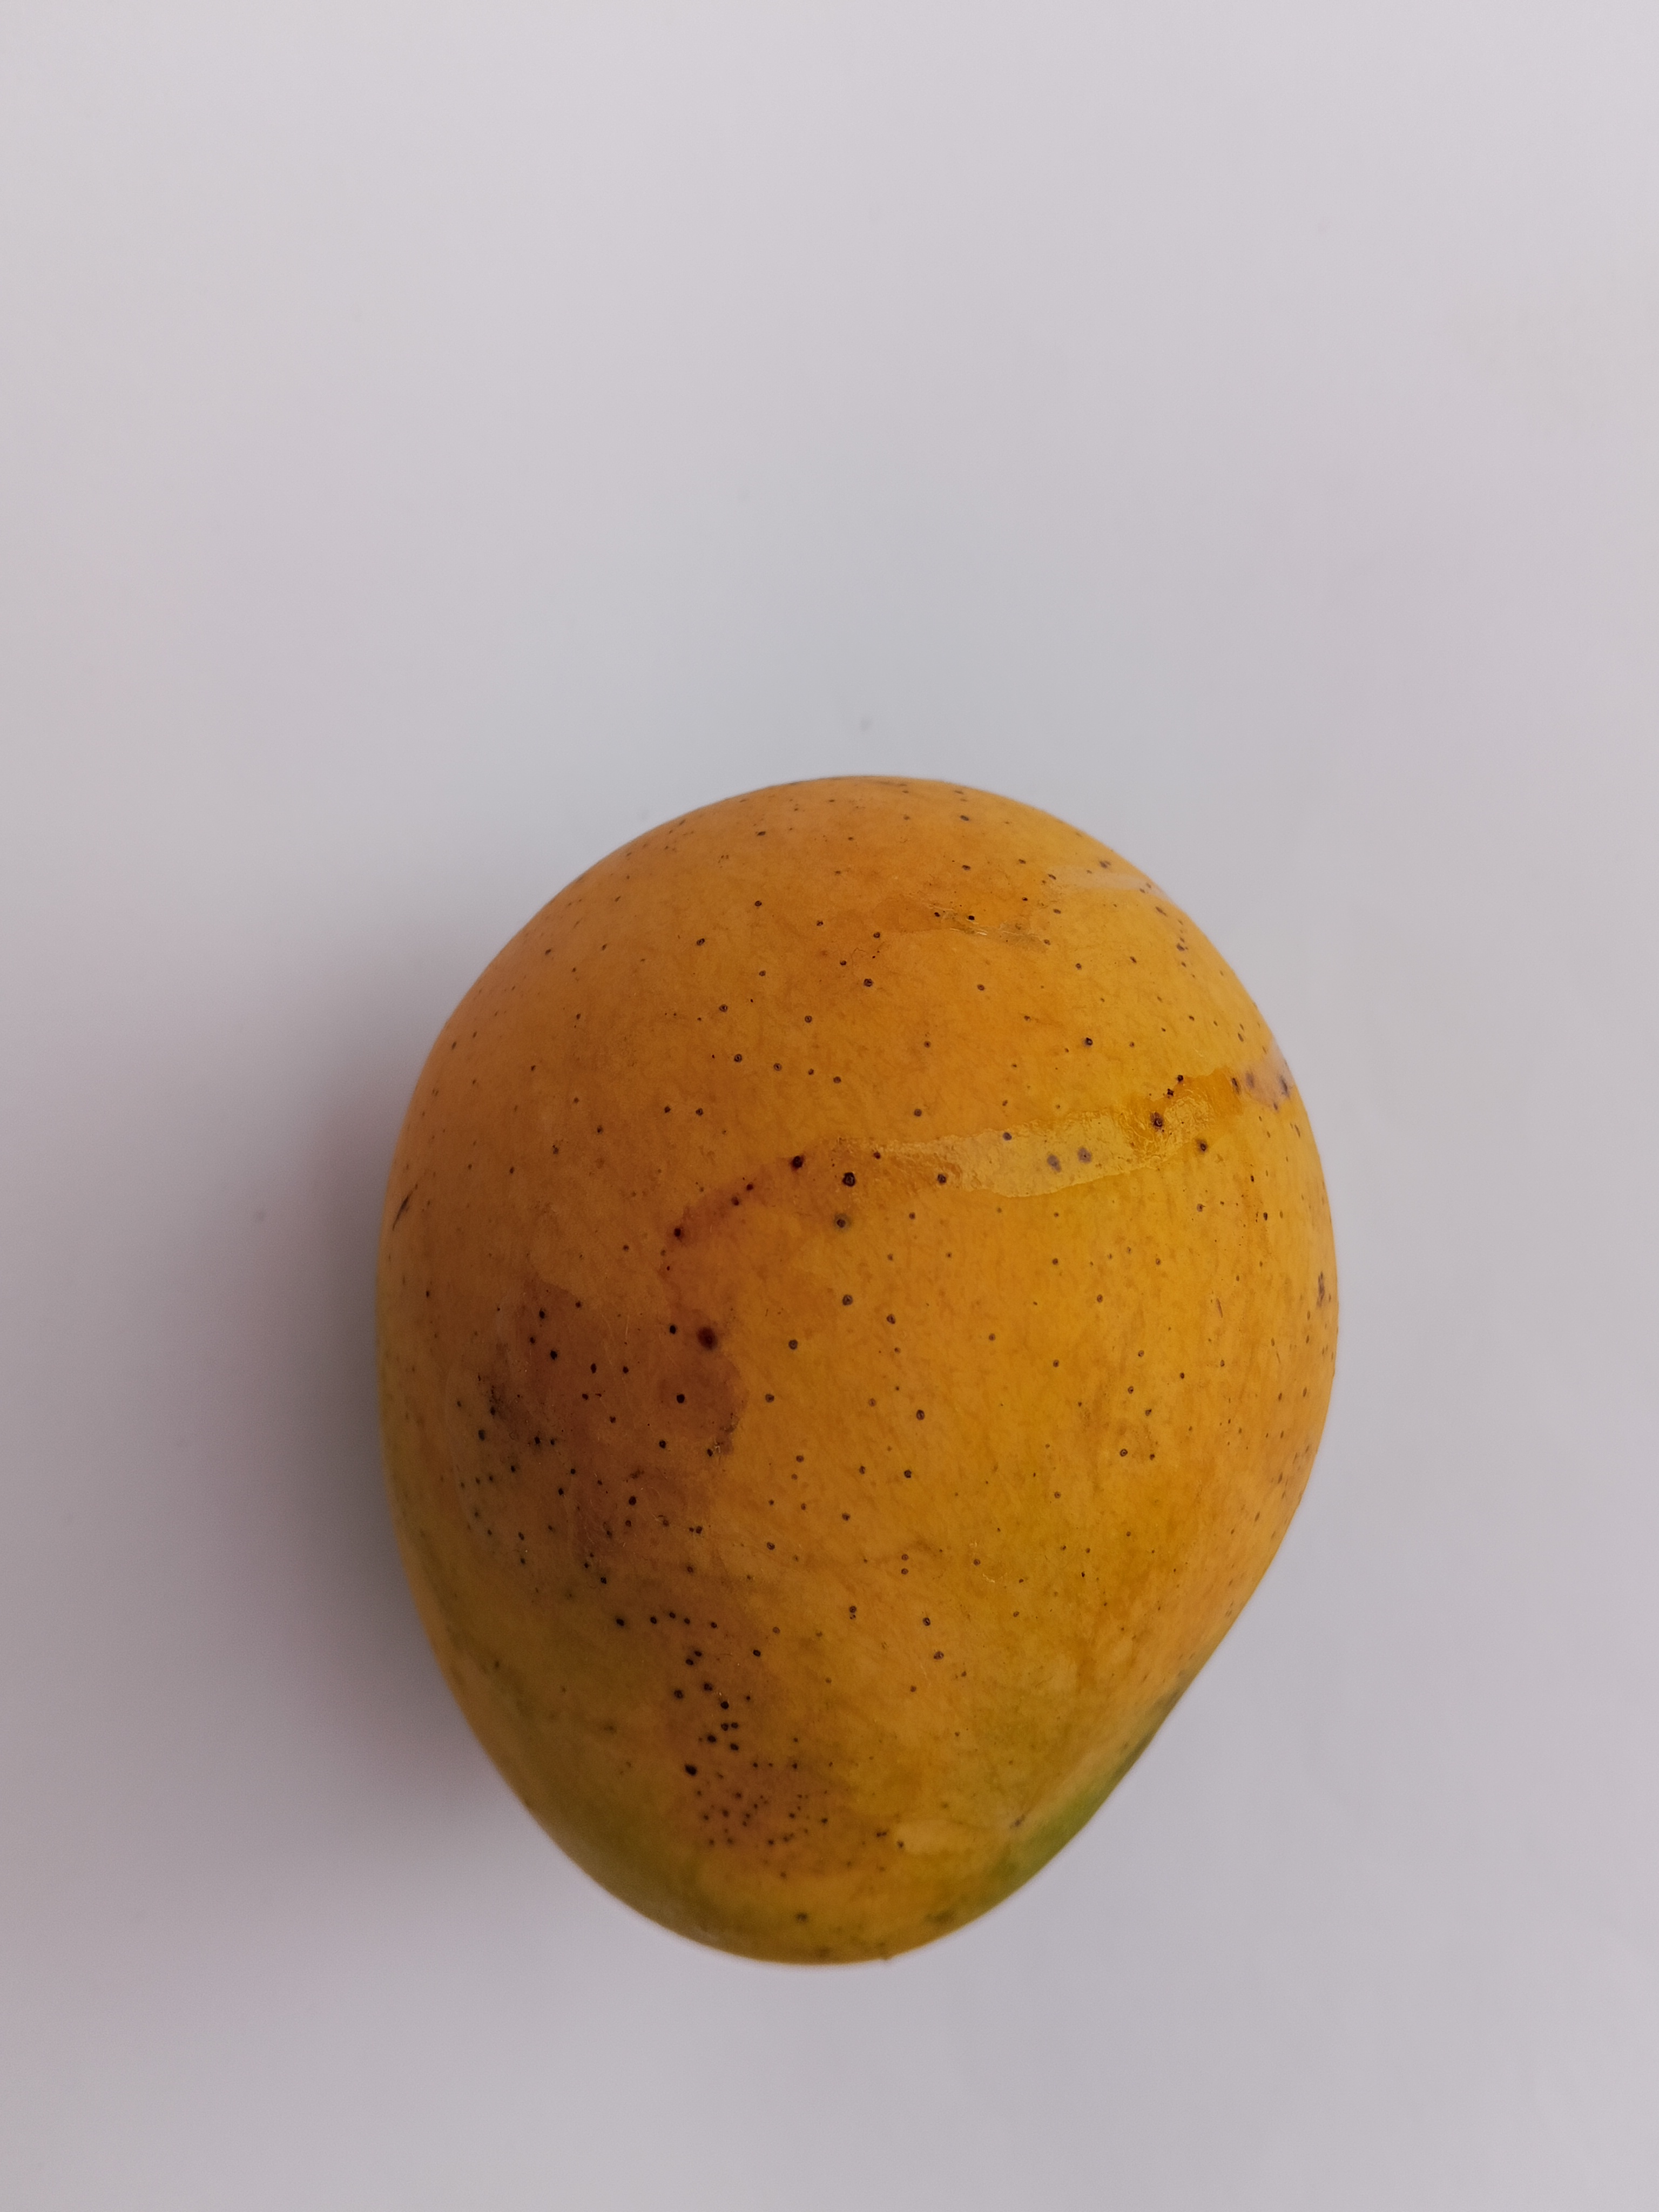
Mango variety: Sundari